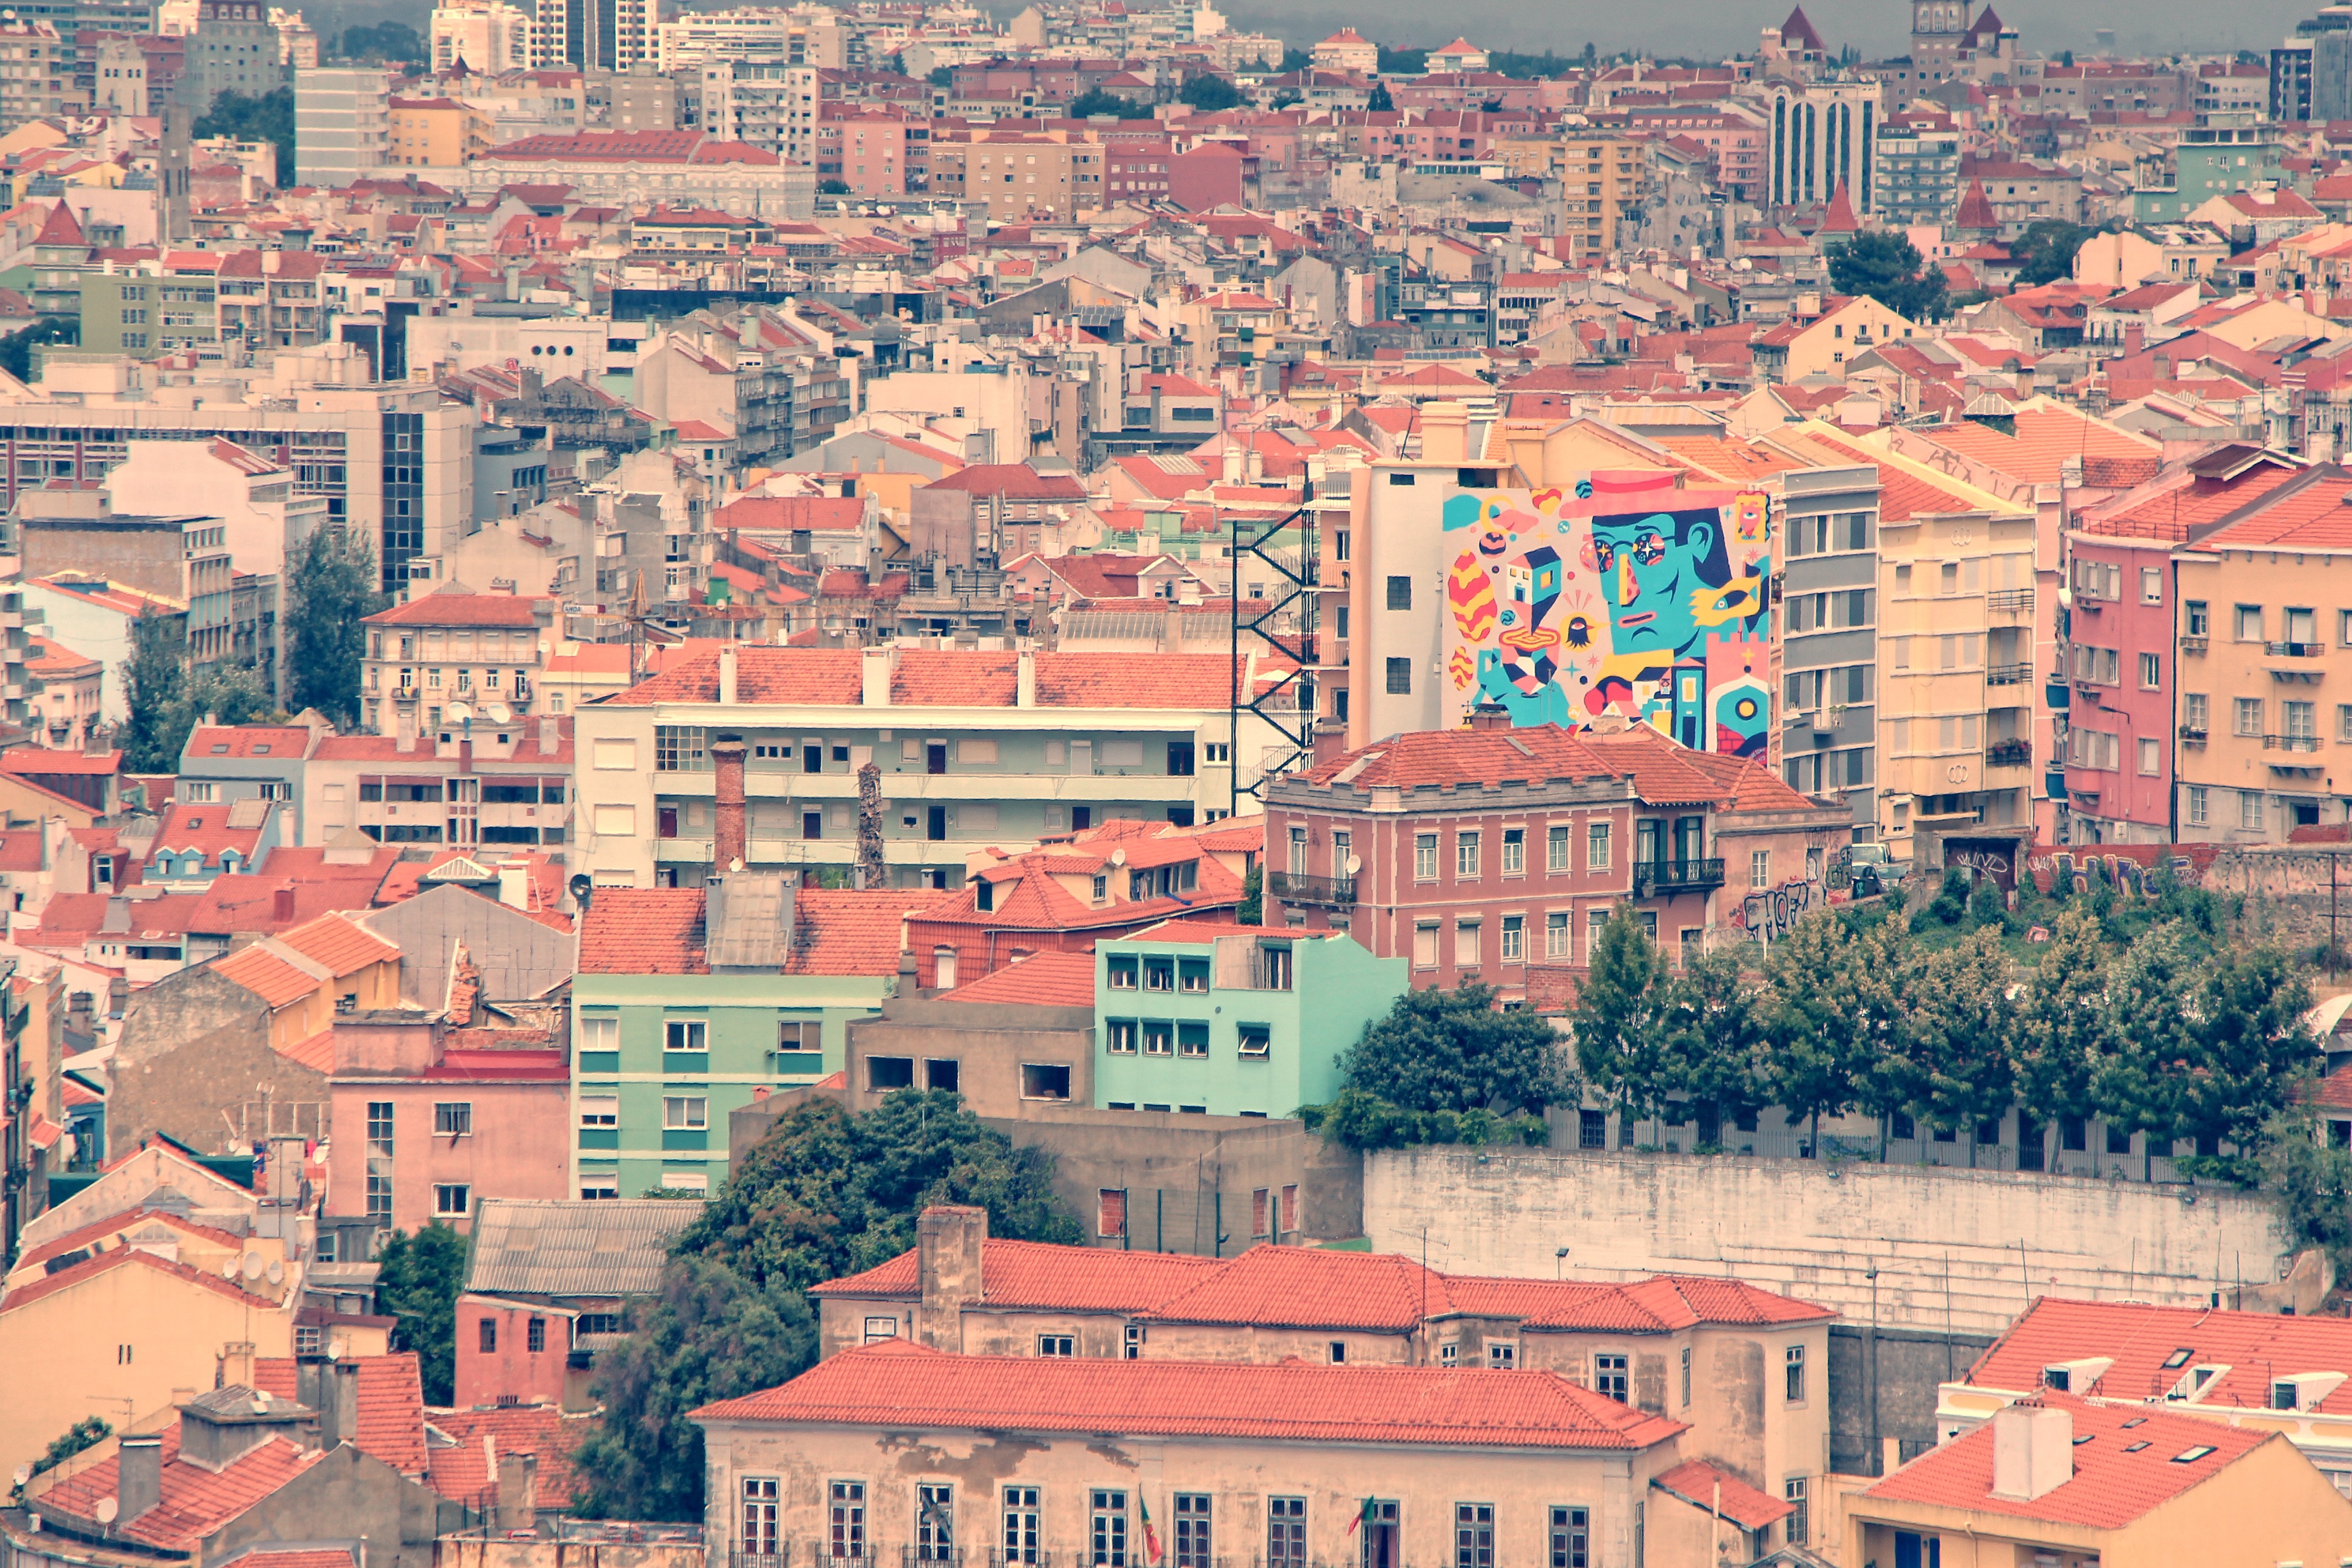
skyline, town, city, cityscape, downtown, street art, tiles, roofs, lisbon, metropolis, neighbourhood, bird's eye view, aerial photography, urban area, general view, residential area, geographical feature, human settlement, metropolitan area